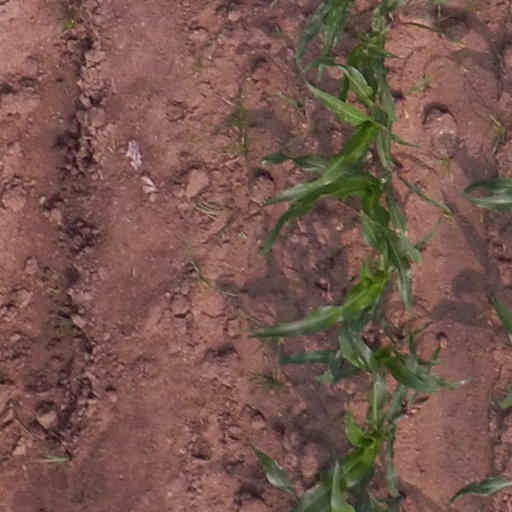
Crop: maize; corn